Kant (crater)

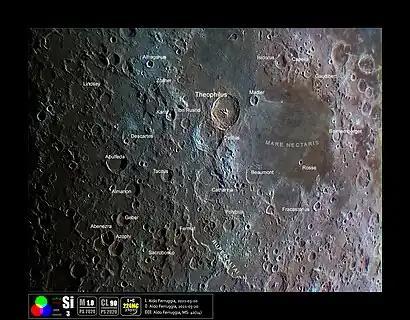
Selenochromatic Image (Si) of the crater area

Kant is a small lunar impact crater that is located to the northwest of the prominent crater Cyrillus and the comparably sized Ibn Rushd. To the northwest is Zöllner, and to the east is Mons Penck. This last feature forms a mountainous promontory reaching a height of about 4 km. The crater is named after the German philosopher Immanuel Kant.